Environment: real
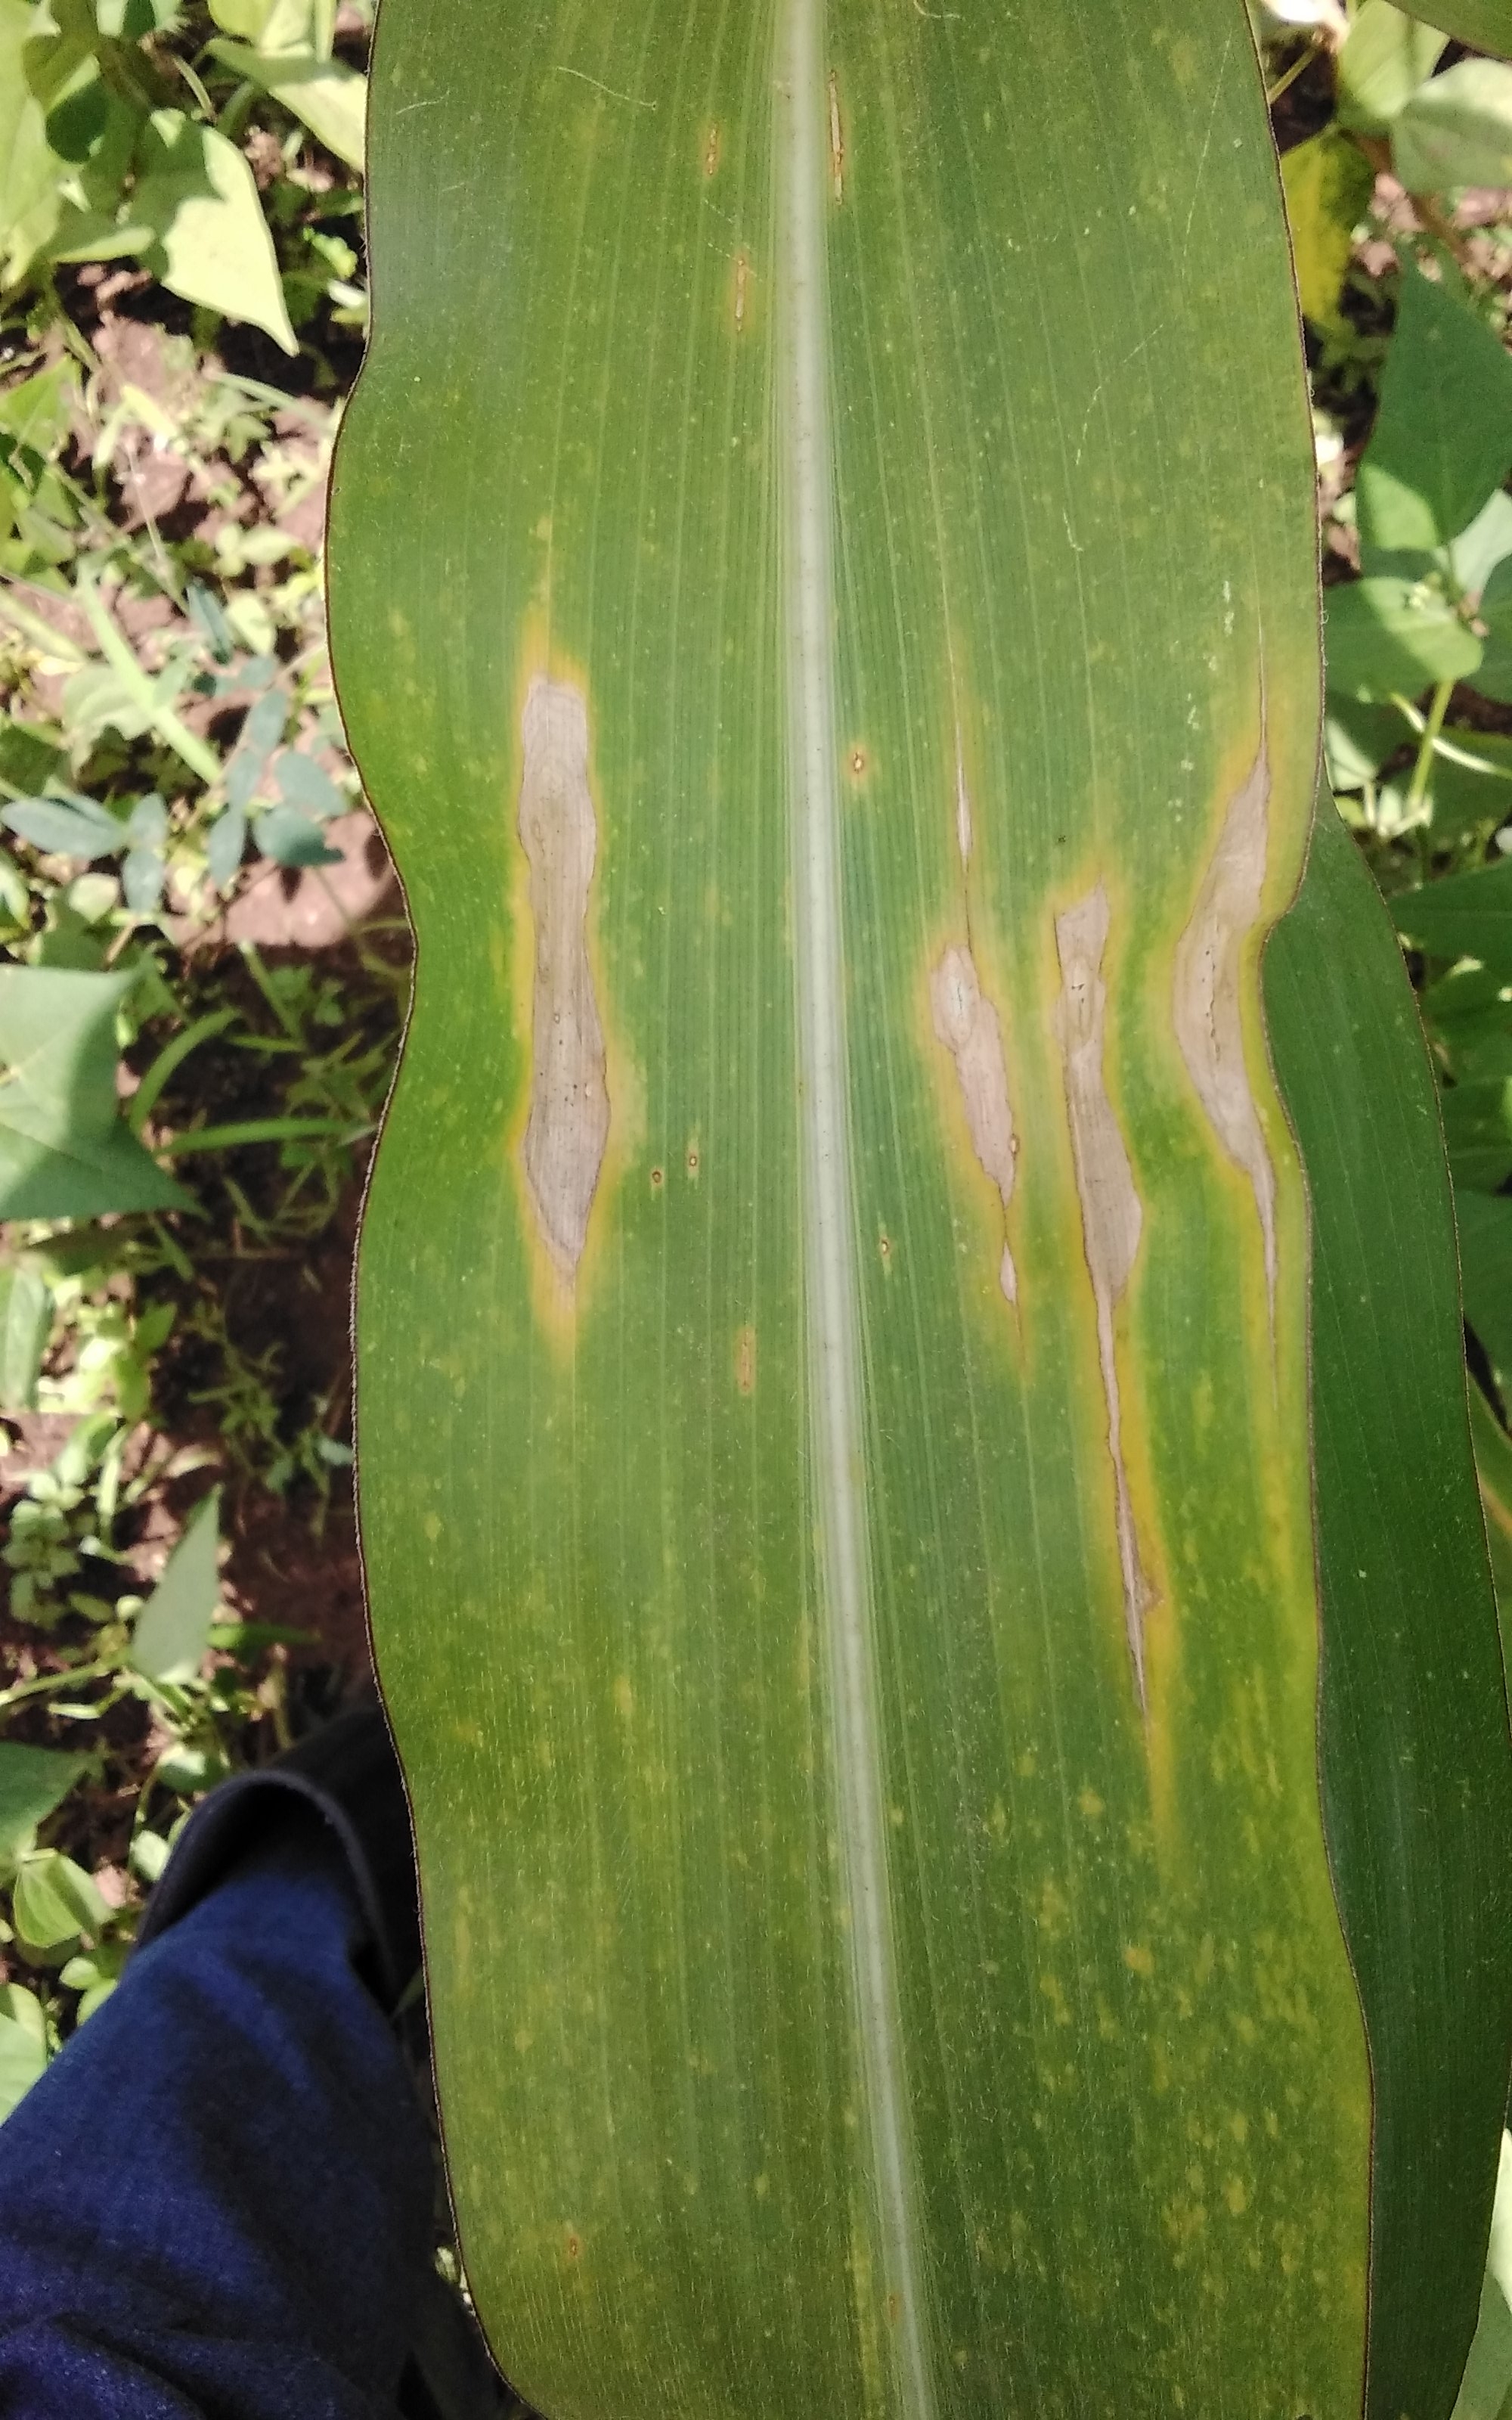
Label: northern_corn_leaf_blight